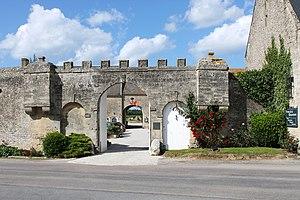
Portail de la Ferme de la Rançonnière (XVIIe siècle) à Crépon (Calvados) Base Mémoire
Cette liste regroupe une partie des monuments historiques du Calvados.
Crépon est une commune française située dans le département du Calvados en région Normandie, peuplée de 212 habitants.
La ferme de la Rançonnière est située à Crépon dans le Calvados en Normandie.